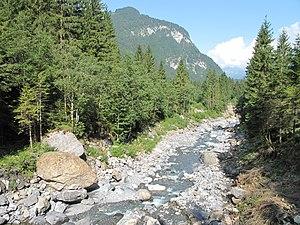
Vue vers l'aval du Giffre des Fonts depuis le pont de Sales près de Sixt-Fer-à-Cheval (Haute-Savoie).
Le Giffre est une rivière française de Haute-Savoie, en région Auvergne-Rhône-Alpes, et un affluent droit de l'Arve, donc un sous-affluent du Rhône.